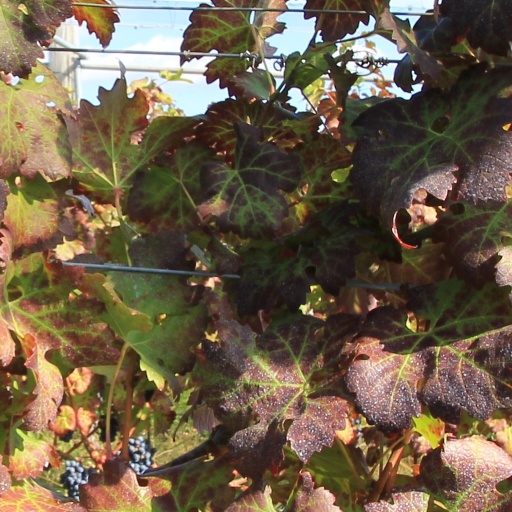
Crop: grape